List of non-ecclesiastical and non-residential works by John Douglas

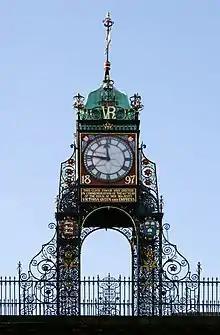
A highly ornate structure in wrought iron, with a railing at the base. It carries a clock with Roman numerals; this has a red frame bearing the date "1897" in gold, and under it is a plate with an inscription in gold lettering. Above the clock are the initials "VR" in gold, and at the summit is a green cupola with a weather vane.

John Douglas (1830–1911) was an English architect based in Chester, Cheshire. His designs included new churches, alterations to and restoration of existing churches, church furnishings, new houses and alterations to existing houses. He also designed a variety of other buildings, including shops, banks, offices, schools, memorials and public buildings. His architectural styles were eclectic, but as he worked during the period of the Gothic Revival, much of his work incorporates elements of the English Gothic style. Douglas is probably best remembered for his incorporation of vernacular elements in his buildings, especially half-timbering. Of particular importance is Douglas' use of joinery and highly detailed wood carving.